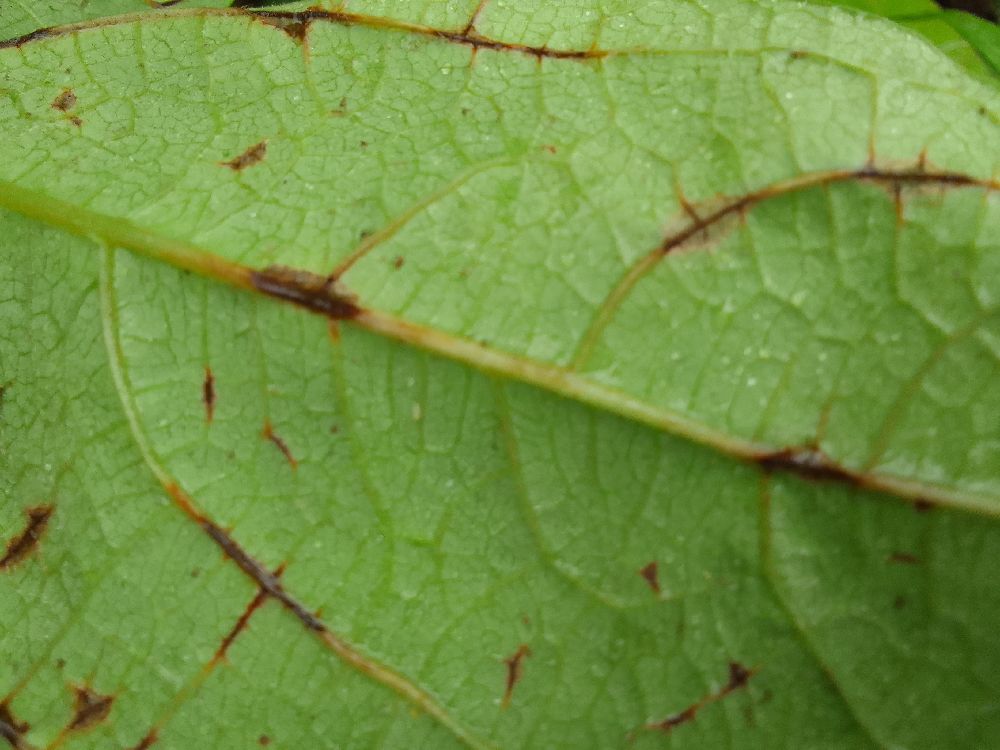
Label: anthracnose